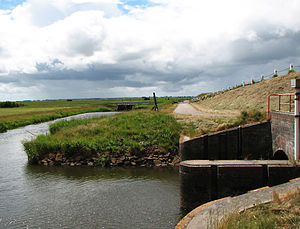
Ballum Sogn
Ballum Kanal med slusen og diget til højre
Ballum Kanal, Sluse, Dige
Ballum Sogn er et sogn i Tønder Provsti. Sognet ligger i Tønder Kommune, indtil Kommunalreformen i 2007 lå det i Bredebro Kommune, og indtil Kommunalreformen i 1970 lå det i Tønder, Højer og Lø Herred.